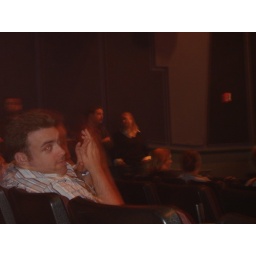
That is Geoff Keighley standing against the wall talking to the Writer of UC2.